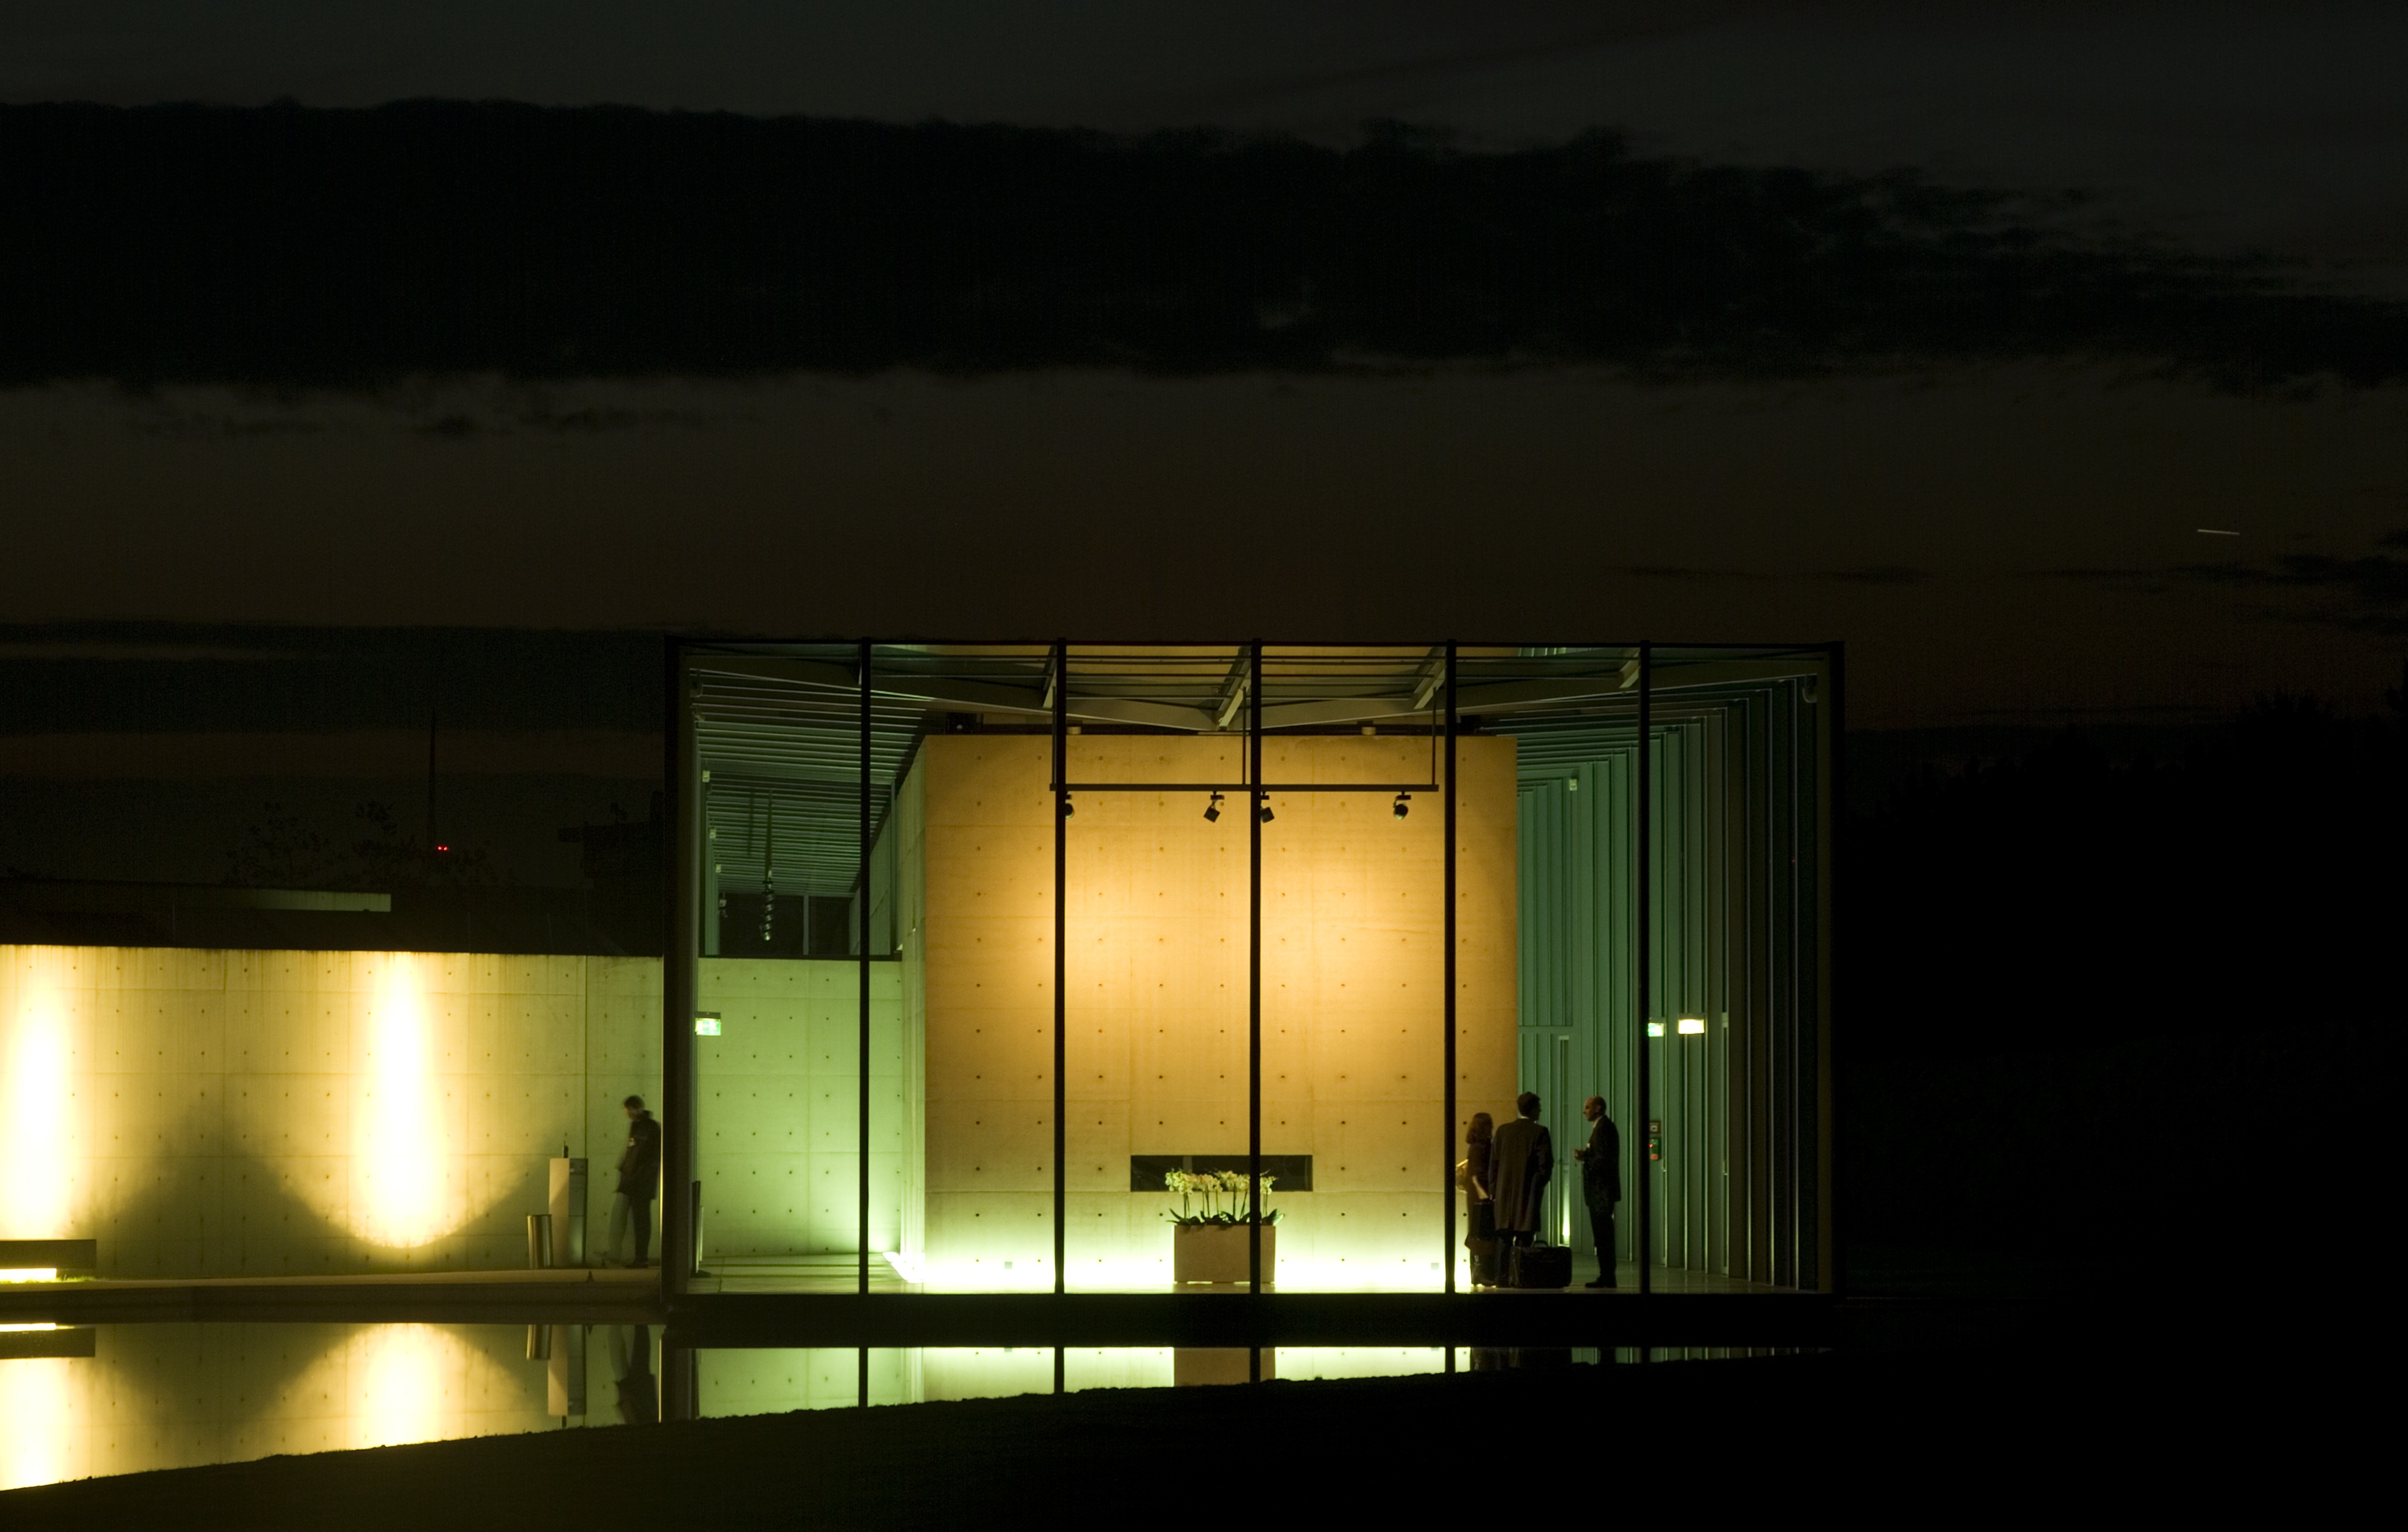
light, night, reflection, darkness, lighting, design, shape